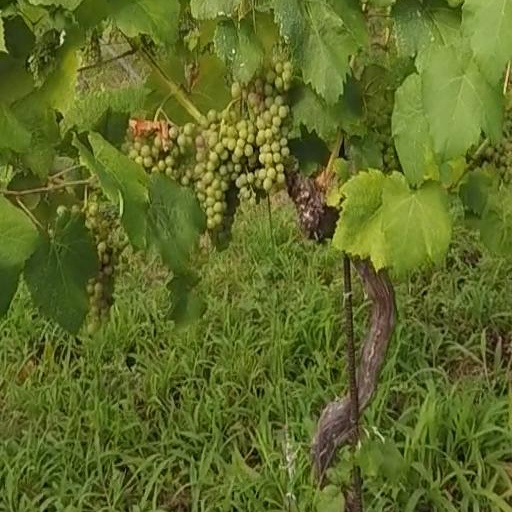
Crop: grape